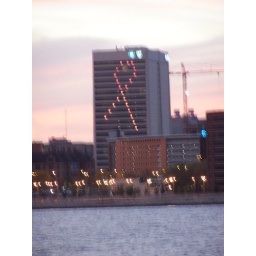
This building puts up different themes through out the year. For October, they have the pink ribbon in lights.